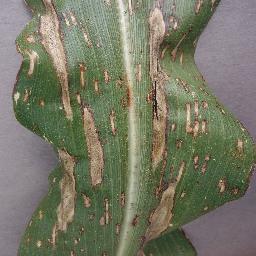
Label: Corn___Northern_Leaf_Blight